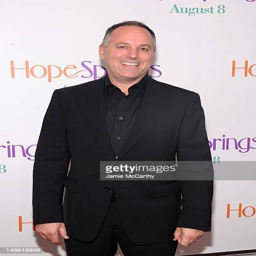
film producer attends the premiere